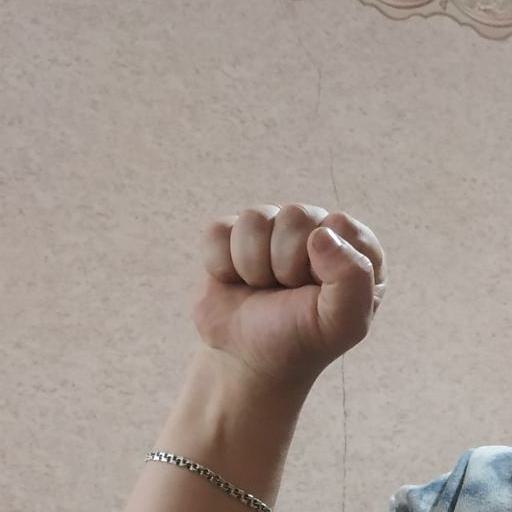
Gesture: fist